Longhorn beetle

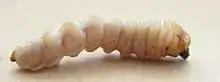
The larva of the fig-tree borer, "Phryneta spinator", has the shape typical of larvae of Cerambycidae, straight and legless, termed apodous eruciform, but on some of its segments it has swellings that aid in locomotion, especially in the tunnels it chews through wood.

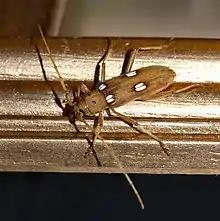
"Eburia quadrigeminata", the Ivory Marked Borer

All known longhorn beetle larvae feed on plant tissue such as stems, trunks, or roots of both herbaceous and woody plants, often in injured or weak trees. A few species are serious pests. The larvae, called roundheaded borers, bore into wood, where they can cause extensive damage to either living trees or untreated lumber (or, occasionally, to wood in buildings; the old-house borer, "Hylotrupes bajulus", is a particular problem indoors).